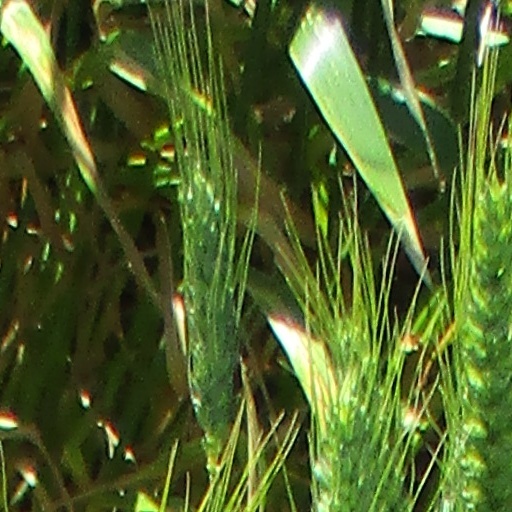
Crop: wheat